William J. Green III

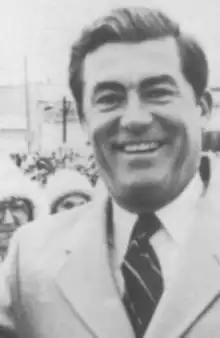

William Joseph Green III (born June 24, 1938) is an American politician from Pennsylvania. A Democrat, Green served in the U.S. House of Representatives from 1964 to 1977 and as the 94th Mayor of Philadelphia from 1980 to 1984.